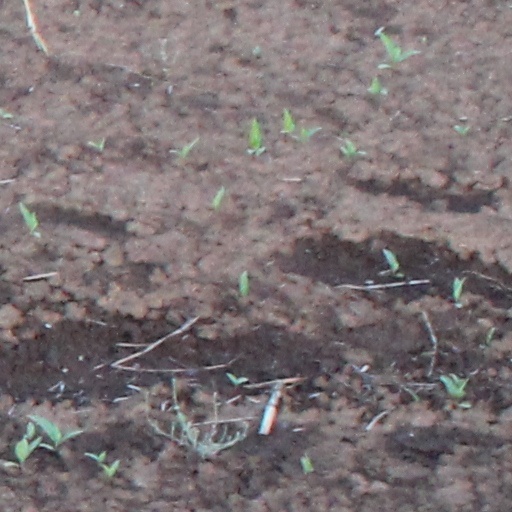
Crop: wheat